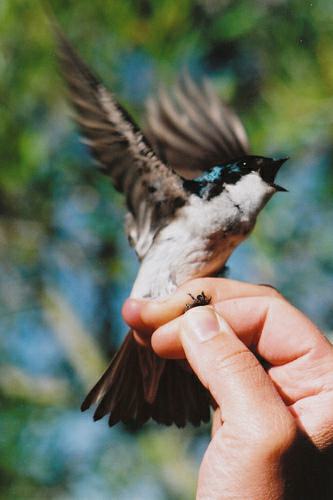
A photo of a tree swallow